Prison

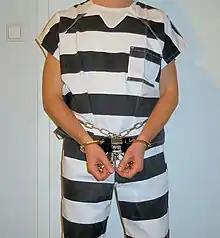
Inmate in striped prison uniform and restraints

But, by 1820, faith in the efficacy of legal reform had declined, as statutory changes had no discernible effect on the level of crime, and the prisons, where prisoners shared large rooms and booty including alcohol, had become riotous and prone to escapes. In response, New York developed the Auburn system in which prisoners were confined in separate cells and prohibited from talking when eating and working together, implementing it at Auburn State Prison and Sing Sing at Ossining. The aim of this was rehabilitative: the reformers talked about the penitentiary serving as a model for the family and the school and almost all the states adopted the plan (though Pennsylvania went even further in separating prisoners). The system's fame spread, and visitors to the U.S. to see the prisons included de Tocqueville who wrote "Democracy in America" as a result of his visit.